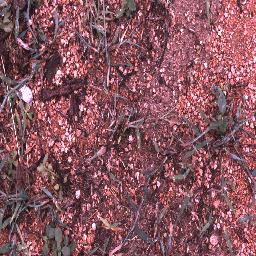
Label: negative